Taylor Smith (Australian footballer)

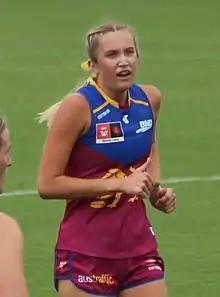
Smith playing for Brisbane in the 2022 season 7 Grand Final

Taylor Smith (born 13 February 2000) is an Australian rules footballer playing for the Brisbane Lions in the AFL Women's competition (AFLW). She is a premiership player with the Lions, having played in the club's 2021 AFL Women's Grand Final side.